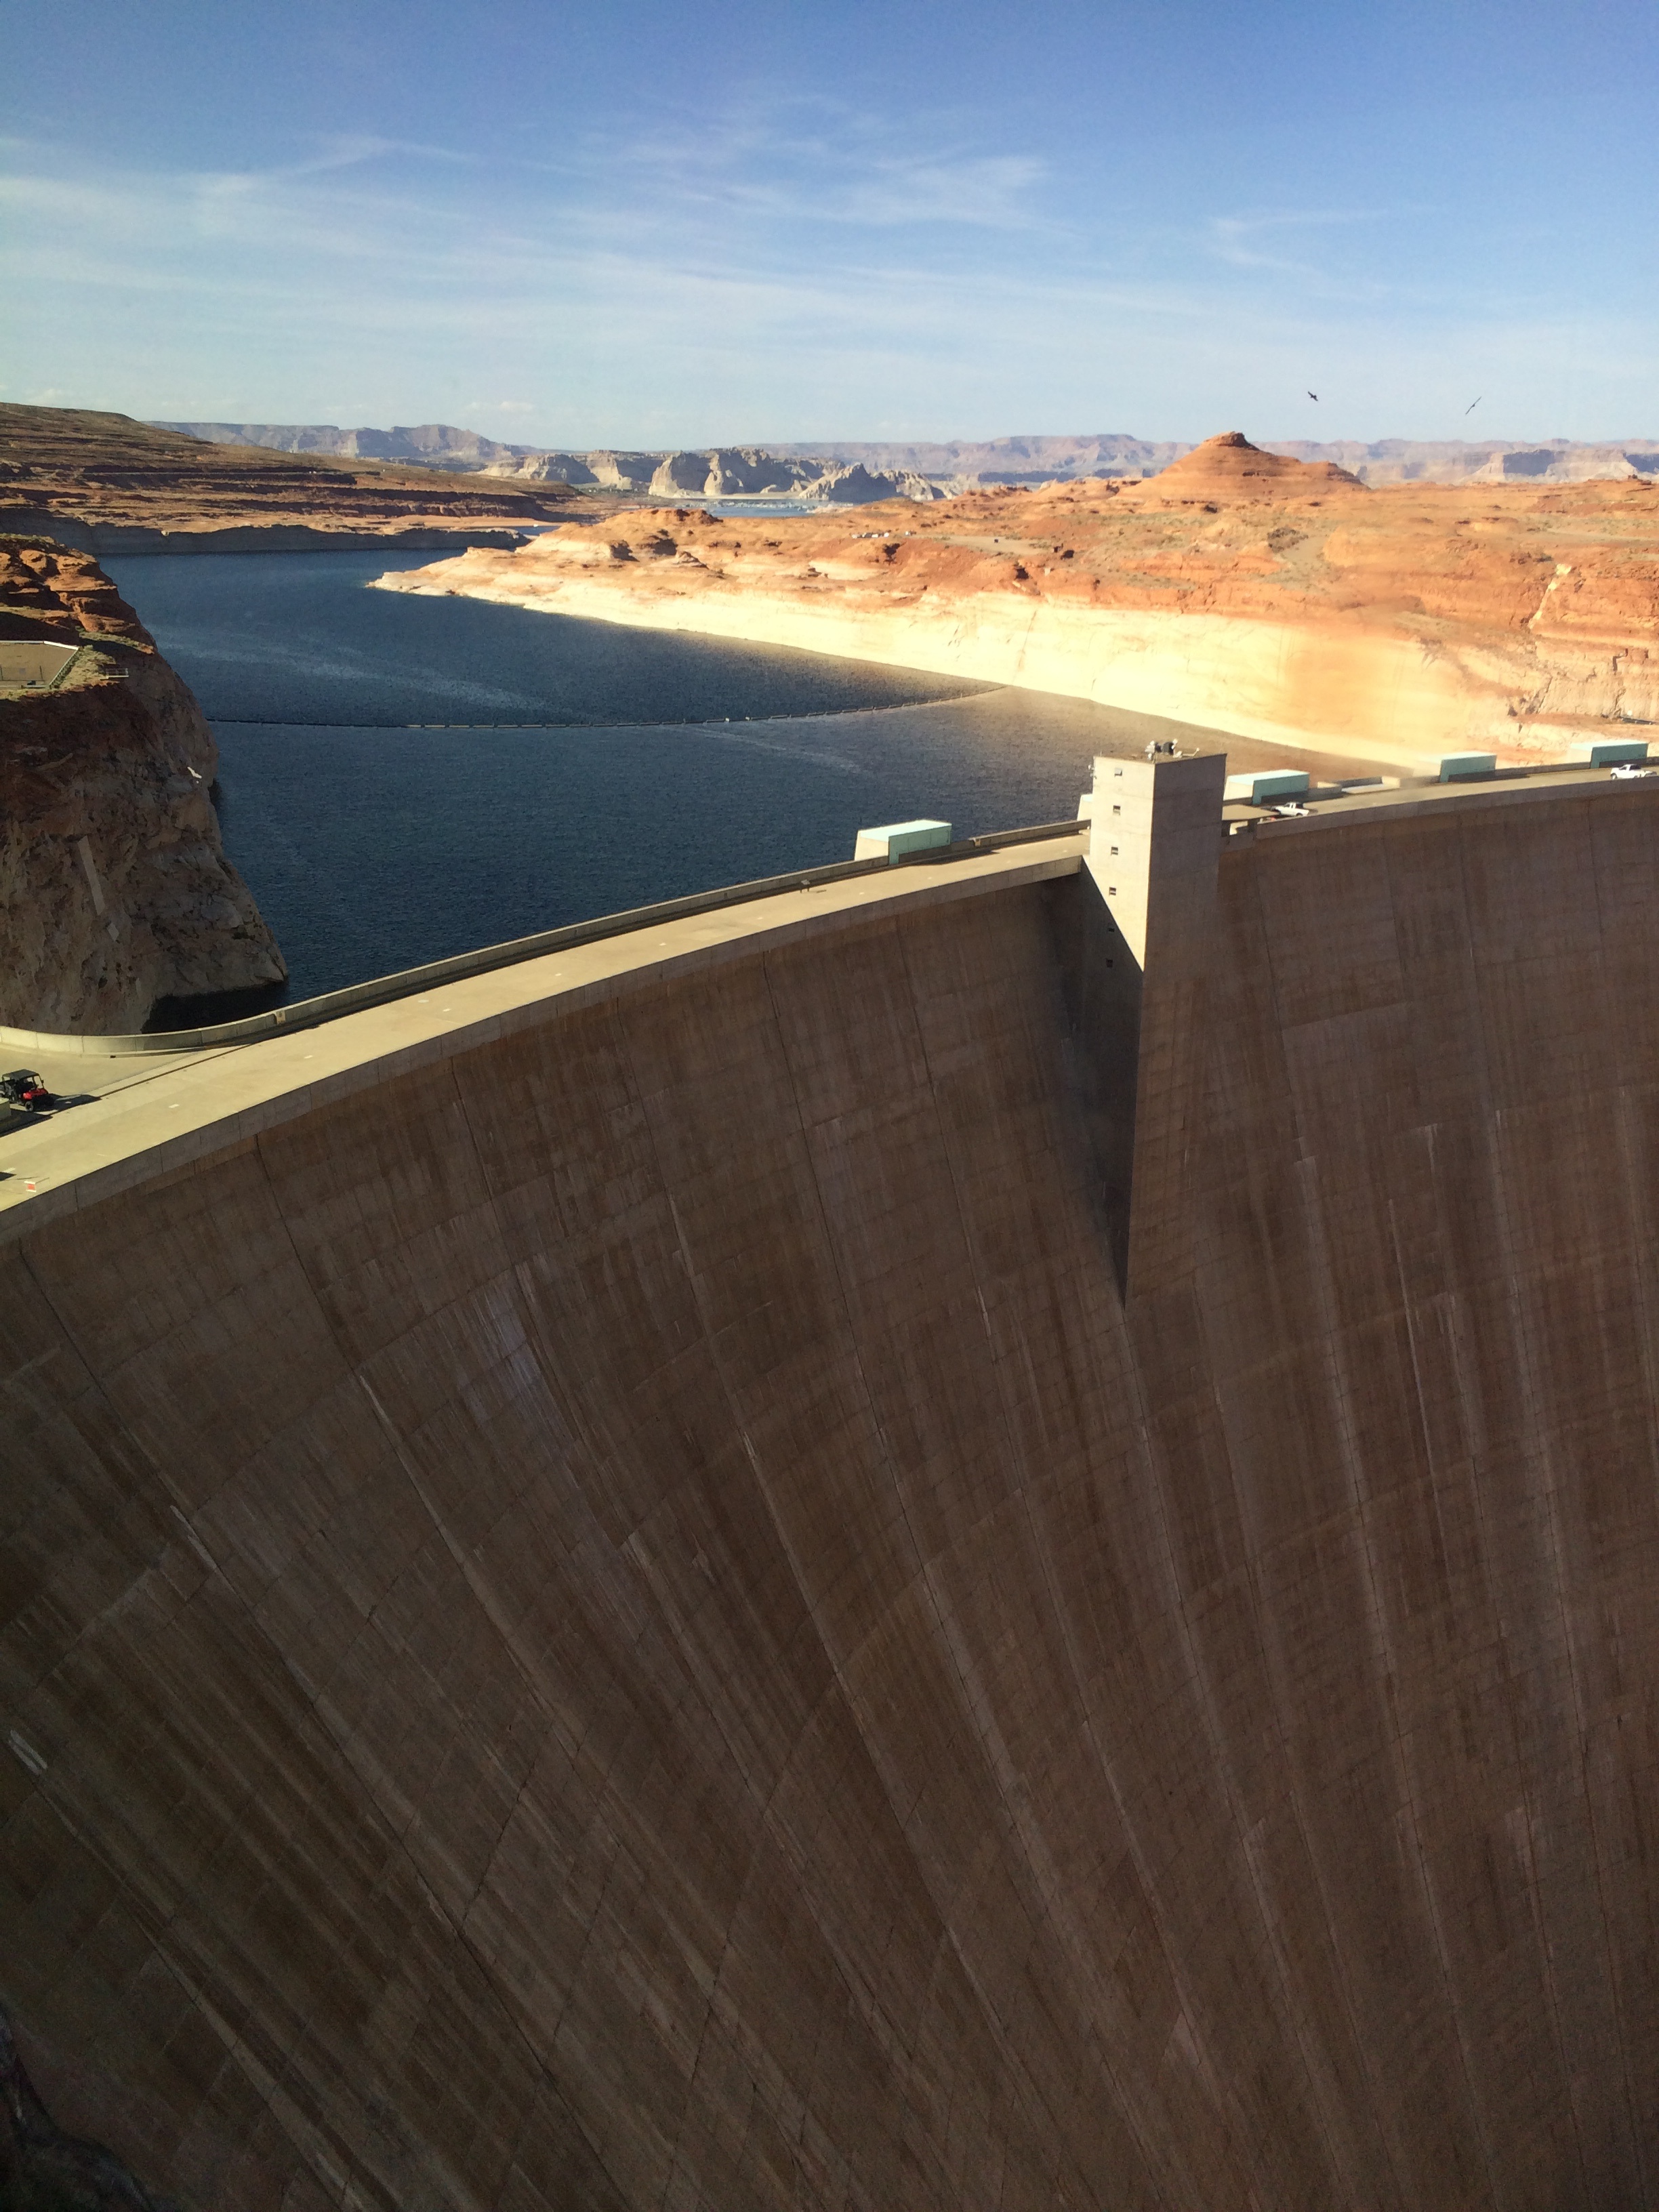
landscape, sea, coast, sand, rock, ocean, boardwalk, wood, walkway, cliff, terrain, material, aerial photography, natural environment